New York State Route 17

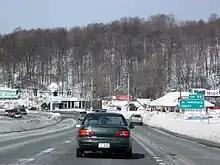
The original exit 98, a signalized intersection in Parksville. A nearly bypass around the hamlet opened in 2011 to replace the junction.

From Wellsville to Andover and from Jasper to Corning, Route 4 followed modern NY 417. In between Andover and Jasper, however, Route 4 veered north on current NY 21 and NY 36 to serve Hornell. East of Corning, the alignment of legislative Route 4 ran along the Great Bend and Bath Turnpike, and more closely resembled the modern alignments of the Southern Tier Expressway and the Quickway. Route 4 exited Corning on what is now NY 352 and followed it to Big Flats, where it broke from NY 352 and proceeded to Horseheads on Chemung CR 64 and to Elmira on what is now Lake Road, Madison Avenue and the east end of NY 352. Between Elmira and Binghamton, Route 4 followed either local roads that were bypassed or upgraded into the Southern Tier Expressway, namely modern NY 17 and Chemung and Tioga CR 60 from Elmira to Waverly, NY 17C between Waverly and Owego, NY 434 from Owego to Vestal, and NY 17C and Riverside Drive (via NY 26) from Vestal to Binghamton.